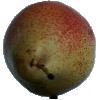
Label: Pear Forelle 1